Henry Hoyle

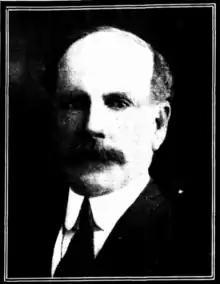
Henry Clement Hoyle

Henry Clement Hoyle (20 November 1852 – 20 July 1926) was an Australian politician and rugby league football administrator of the 1890s and 1900s. A life member of the New South Wales Rugby League, Hoyle is credited with helping to craft the rhetoric justifying its successful 1908 split from the New South Wales Rugby Football Union.